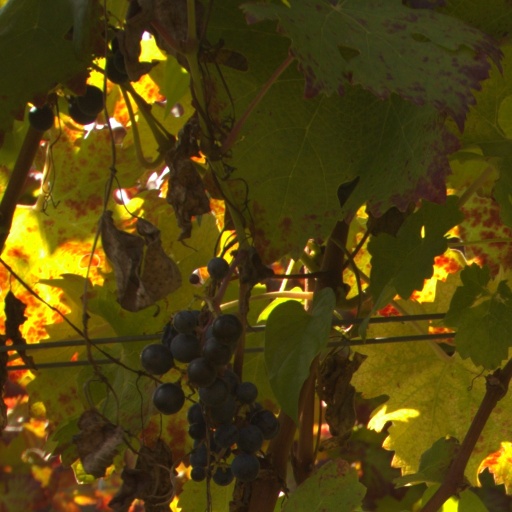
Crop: grape